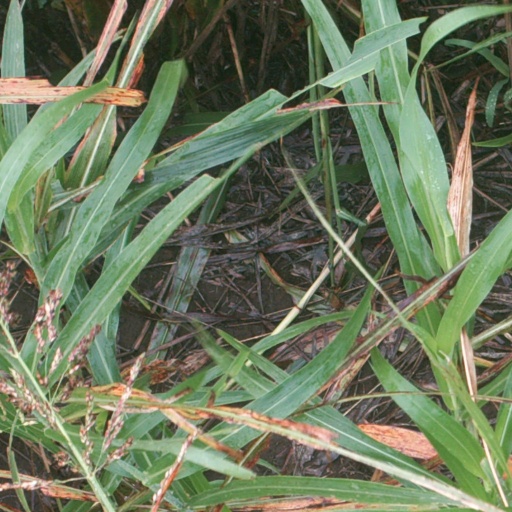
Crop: sorghum